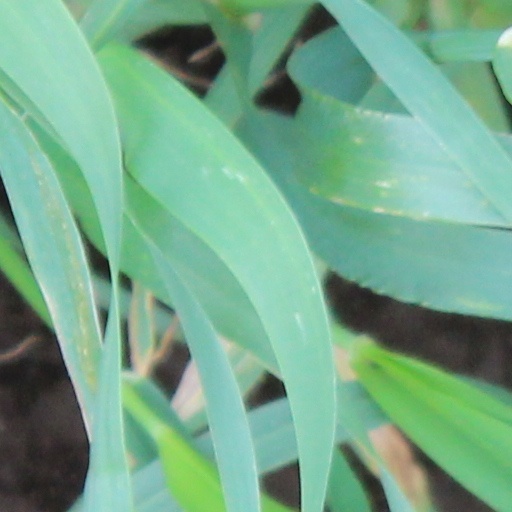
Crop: wheat